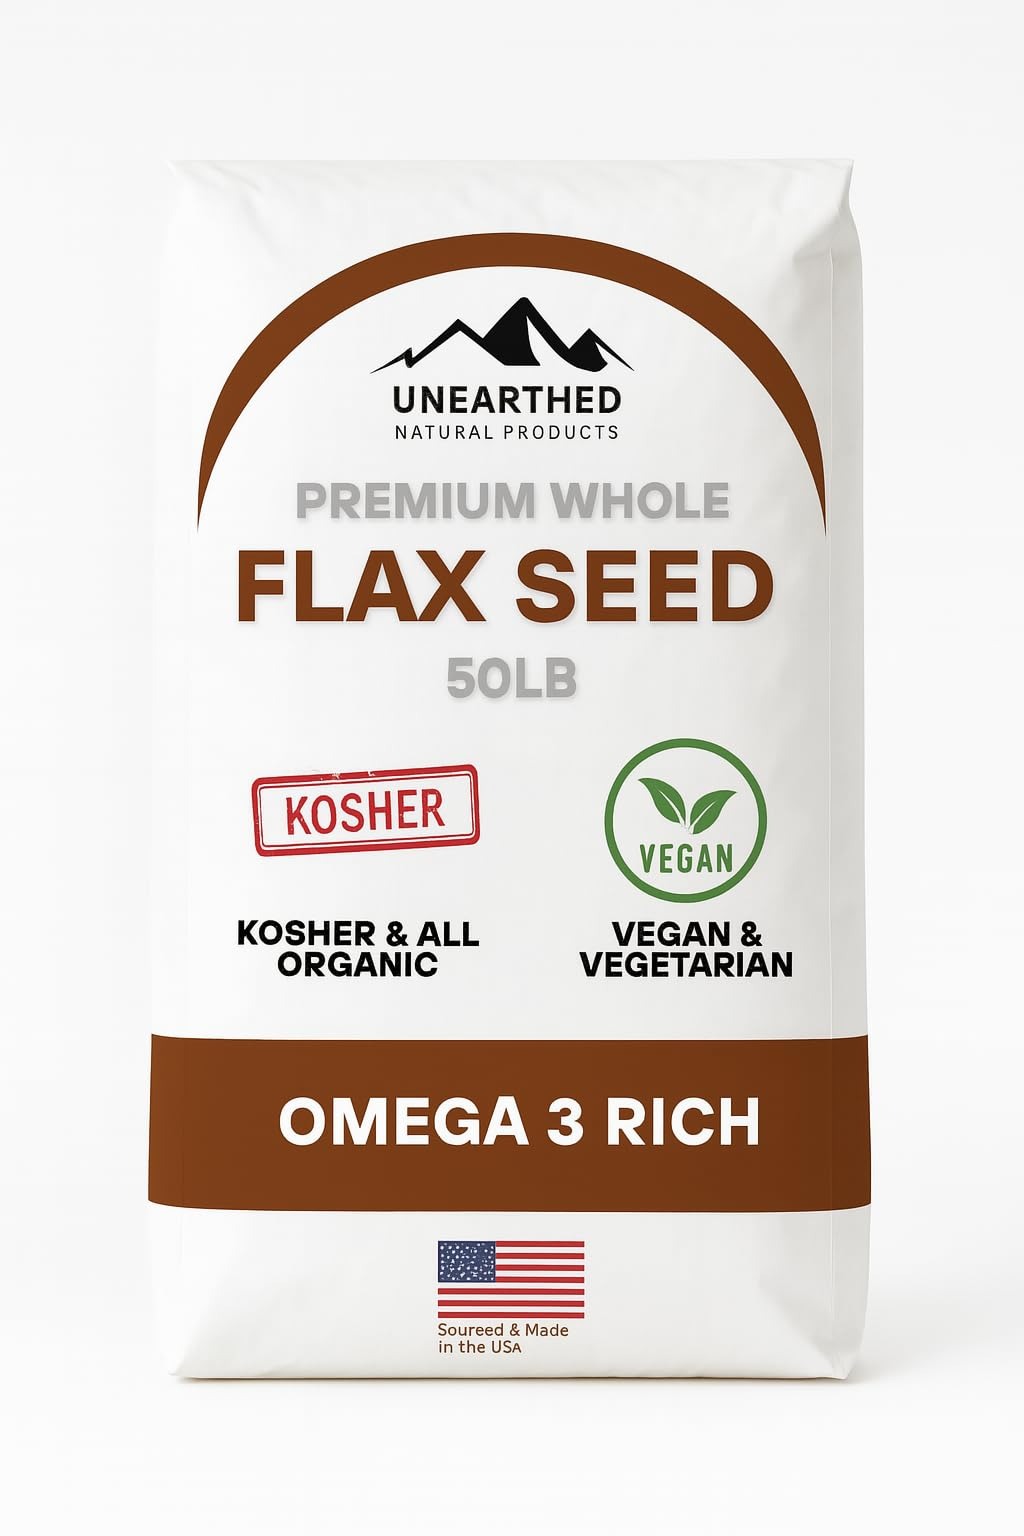
Item Name: Unearthed Whole Flax Seed - Premium Quality Plant-Based Protein, Gluten-Free, Non-GMO, Kosher, Vegan, Raw Seeds, Rich in Omega-3, Great for Baking, Topping, Smoothies & Beverages (25lb)
Bullet Point 1: Nutritional Powerhouse: Flax seeds are a rich source of plant-based omega-3s, fiber, and protein, making them an ideal choice for a healthy lifestyle. Perfect for gluten-free, vegan, and kosher diets, they add essential nutrition to your meals.
Bullet Point 2: Versatile Superfood: Sprinkle the whole flax seeds on yogurt, blend them into smoothies, or bake them into bread for a nutritious boost. These Non-GMO seeds provide a nutty flavor and valuable nutrients in every bite.
Bullet Point 3: Heart-Healthy Benefits: Whole flax seed offers lignans, powerful antioxidants known to support heart health and overall wellness. Incorporate them into salads, soups, or breakfast bowls for added goodness.
Bullet Point 4: Ideal for Every Diet: Whether you’re vegan, gluten-free, or following a kosher diet, flax seeds fit seamlessly into your routine. Their Non-GMO status ensures quality and health benefits with every serving.
Bullet Point 5: Farm-to-Table Freshness: Sustainably sourced flax seeds come in a convenient 50 lbs weight, packed with nutrients to fuel your day. Enjoy them in a variety of dishes, knowing they’re free from additives or preservatives.
Product Description: Take the incredible benefits of flax seeds, a versatile superfood perfect for enhancing your everyday diet. Packed with essential nutrients like plant-based omega-3 fatty acids, dietary fiber, and protein, these seeds are ideal for promoting overall wellness. If you prefer whole flax seed, this nutritional powerhouse is easy to incorporate into your meals. Certified kosher flax seeds cater to various dietary preferences, including vegan and gluten-free lifestyles. Sprinkle them into smoothies, salads, or yogurt, or use them in baking recipes to add a subtle nutty flavor and a nutritional boost. Known for their antioxidant-rich lignans, flax seeds support heart health and digestion, making them a staple in health-conscious households. Sustainably sourced and Non-GMO, offers unmatched purity and quality. From enhancing breakfast bowls to adding texture to baked goods, their versatility makes them a must-have in every pantry. Fuel your day with the natural goodness of flax seed!
Value: 800.0
Unit: Ounce

Price: 59.99